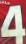
Number: 4